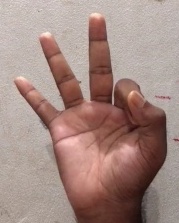
ASL sign: 9